St. Edward's University

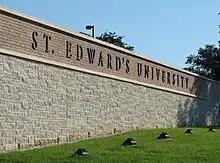
Main entrance

In 1903, a fire destroyed the majority of Main Building, but it was rebuilt by the fall. In 1922, Main Building sustained damage from a tornado that caused significant damage all over the campus. Main Building was added to the National Register of Historic Places in 1973. In 1925, St. Edward's received its university charter. Most of the personnel at the time were Holy Cross priests and brothers. Women arrived at St. Edward's in 1966 as students for Maryhill College, a coordinate institution. By 1970, Maryhill was absorbed and St. Edward's became co-educational.